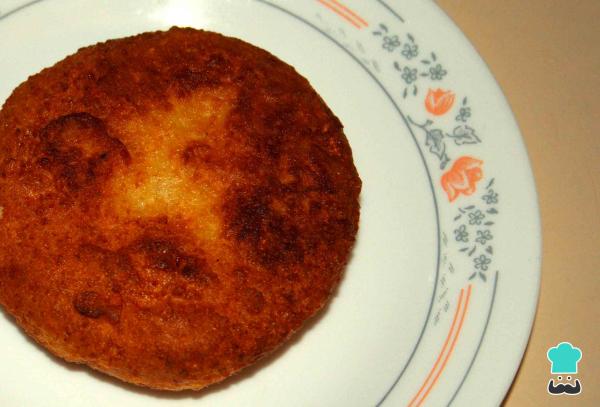
¡Qué delicia! Estas arepas de arroz cocido con maicena están listas para el relleno. Este plato combina con muchos rellenos pero yo lo preparé con queso blanco y aguacate. La cubierta de la arepa está crujiente y el queso derretido con aguacate... Solo puedo decir: ¡mmmm!